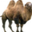
Label: camel